Kilbeggan

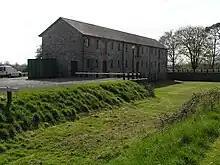
Kilbeggan canal basin

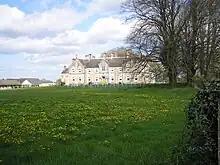
Mercy Convent, Kilbeggan

The town serves as a service centre for the local farming community; hosts some light industry, including sand and gravel extraction in the surrounding area. It is increasingly seen as a Dublin commuter town, particularly since the improvement of the N6/M6 and the extension of the M4 motorway west of the city.